Ethiopian prisoners of war during the Second Italo-Ethiopian War

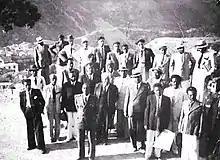
Highly educated and influential members of the Ethiopian Nobility and intelligentsia

It is virtually impossible to find out the exact number of Ethiopian POWs who were imprisoned at different camps. The Asinara prison camp is an exception, due to its location in Europe and due to the personalities of the incarcerated individuals, the identities of many of the POWs and their approximate number became available through the years from people who kept records of their experiences in captivity.